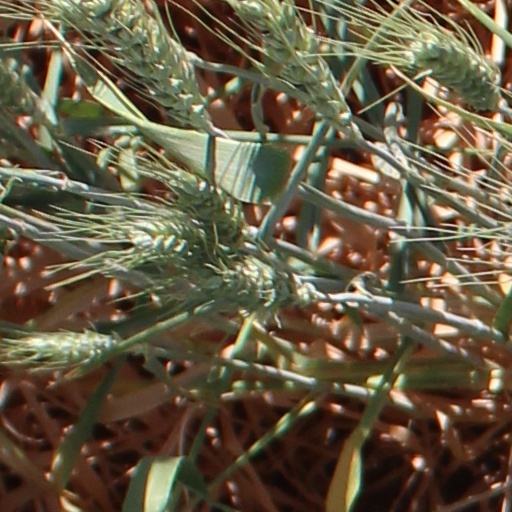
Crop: wheat